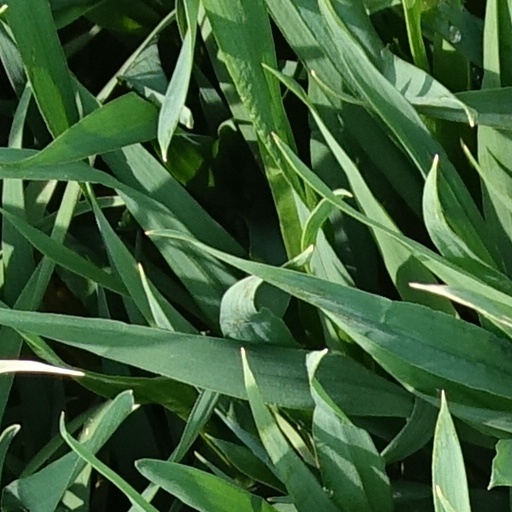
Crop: wheat